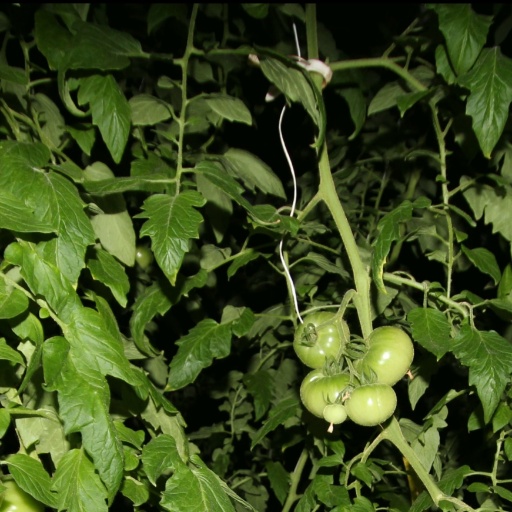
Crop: tomato